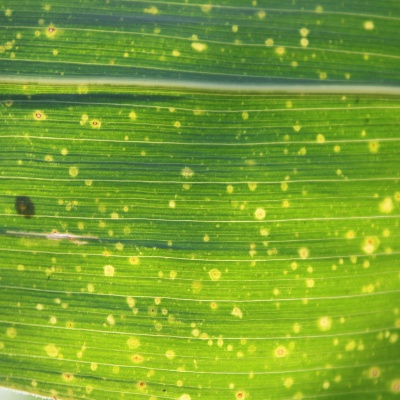
Crop: Maize
Condition: leaf spot